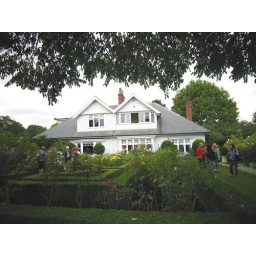
A large formal garden with trimmed hedges and roses in the beds occupy most of the back garden.